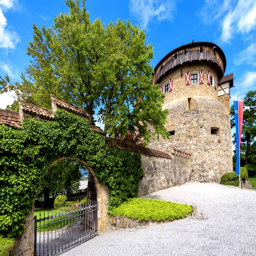
Vaduz Castle